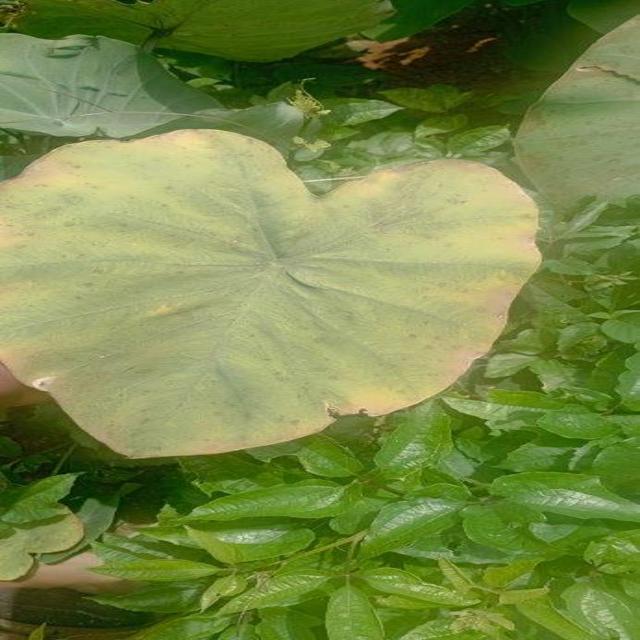
Label: Mid_Blight